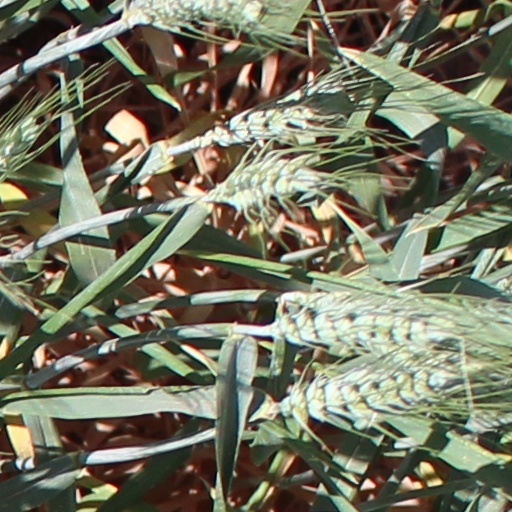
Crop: wheat